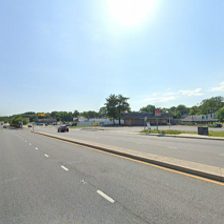
Label: streetView